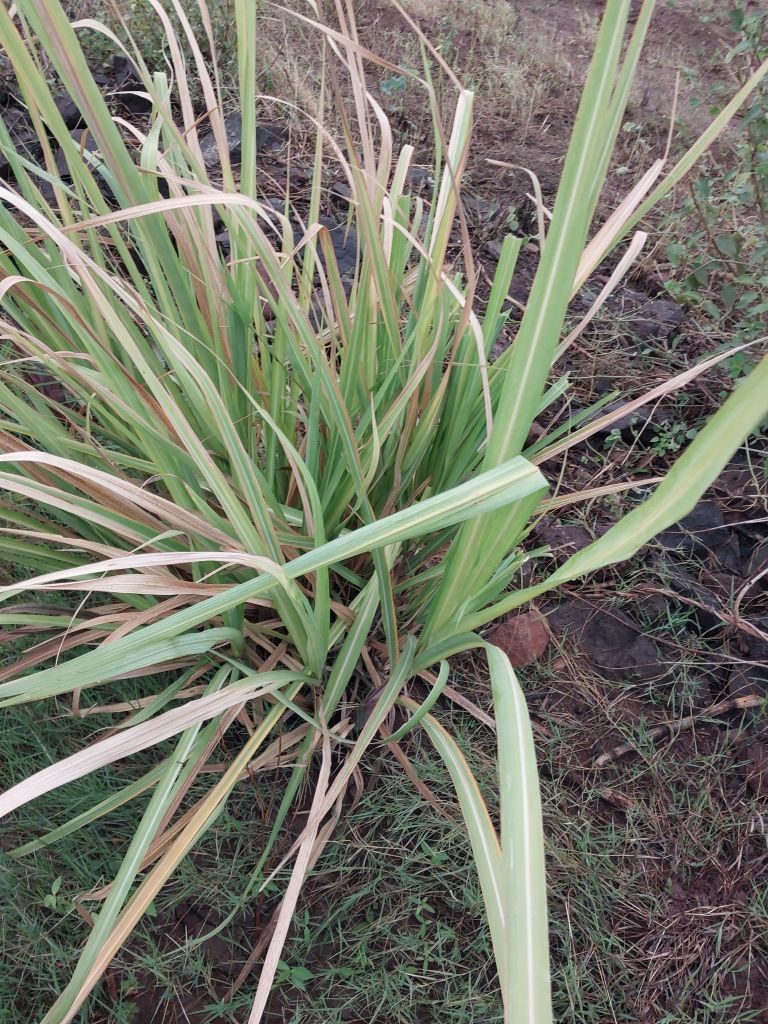
Label: Grassy shoot